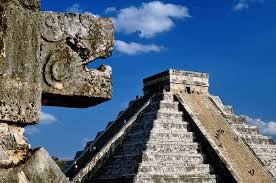
Landmark: Chichen Itza